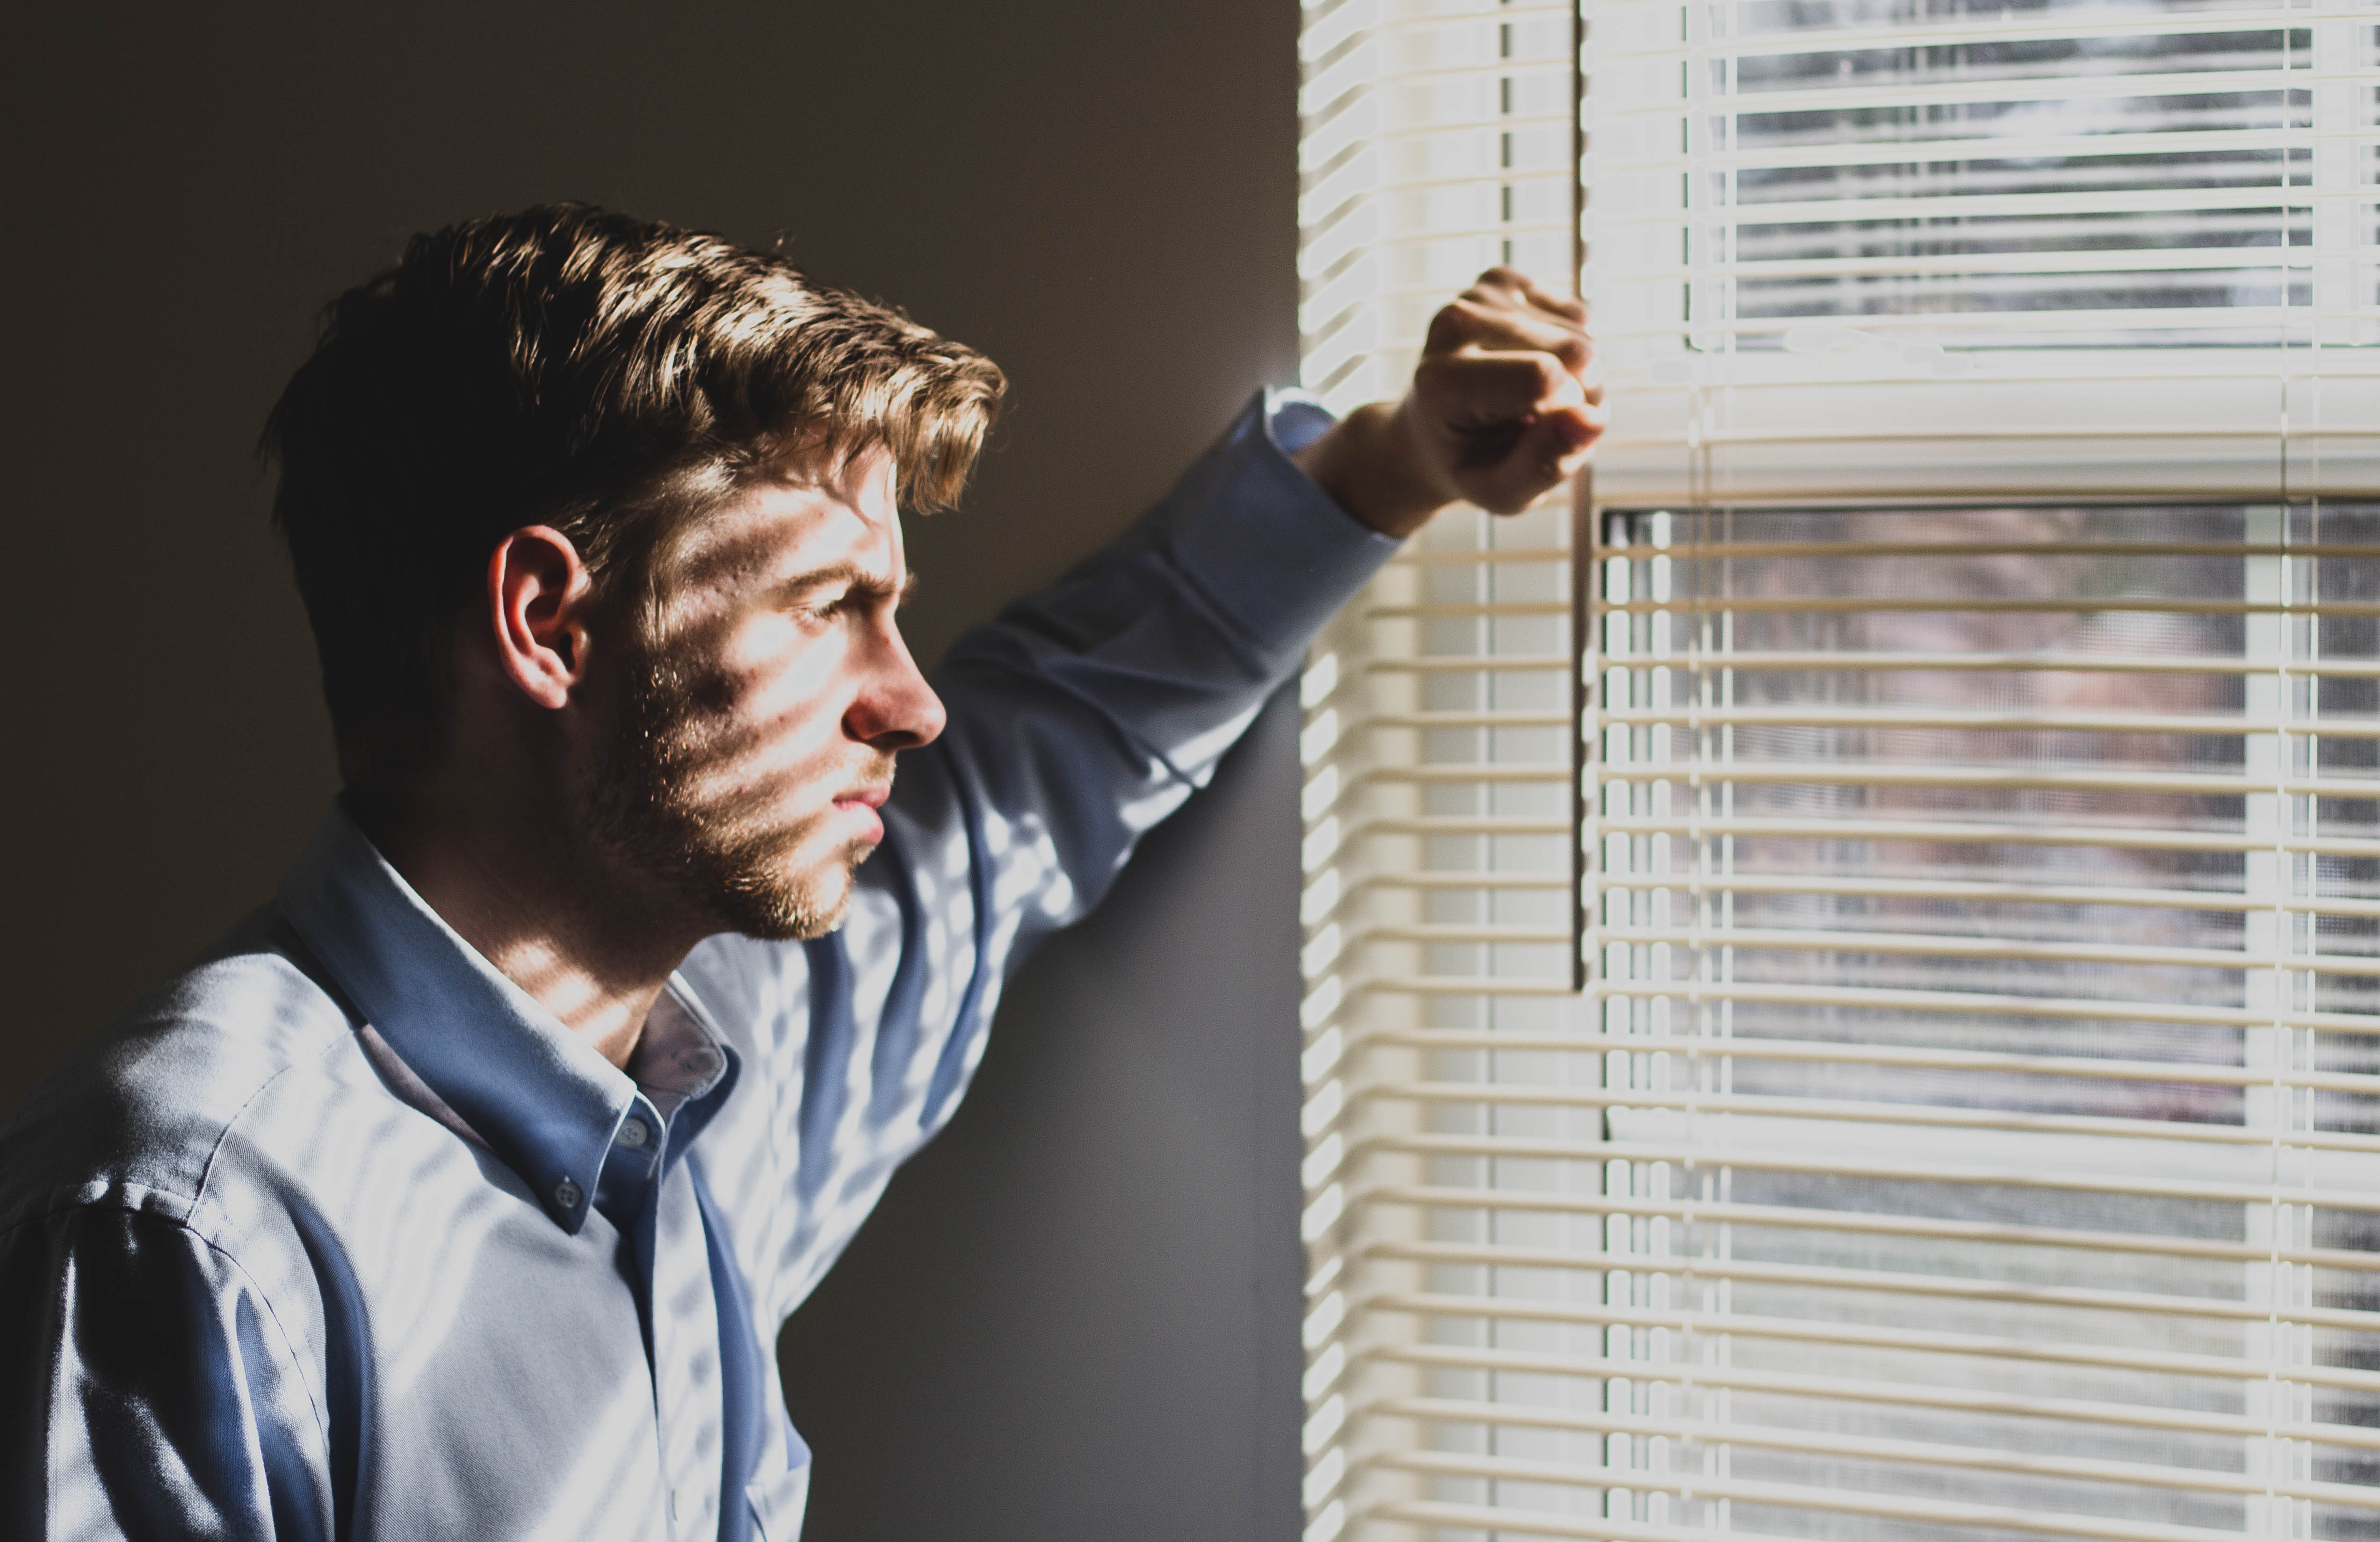
man, male, guy, shadow, blinds, window covering